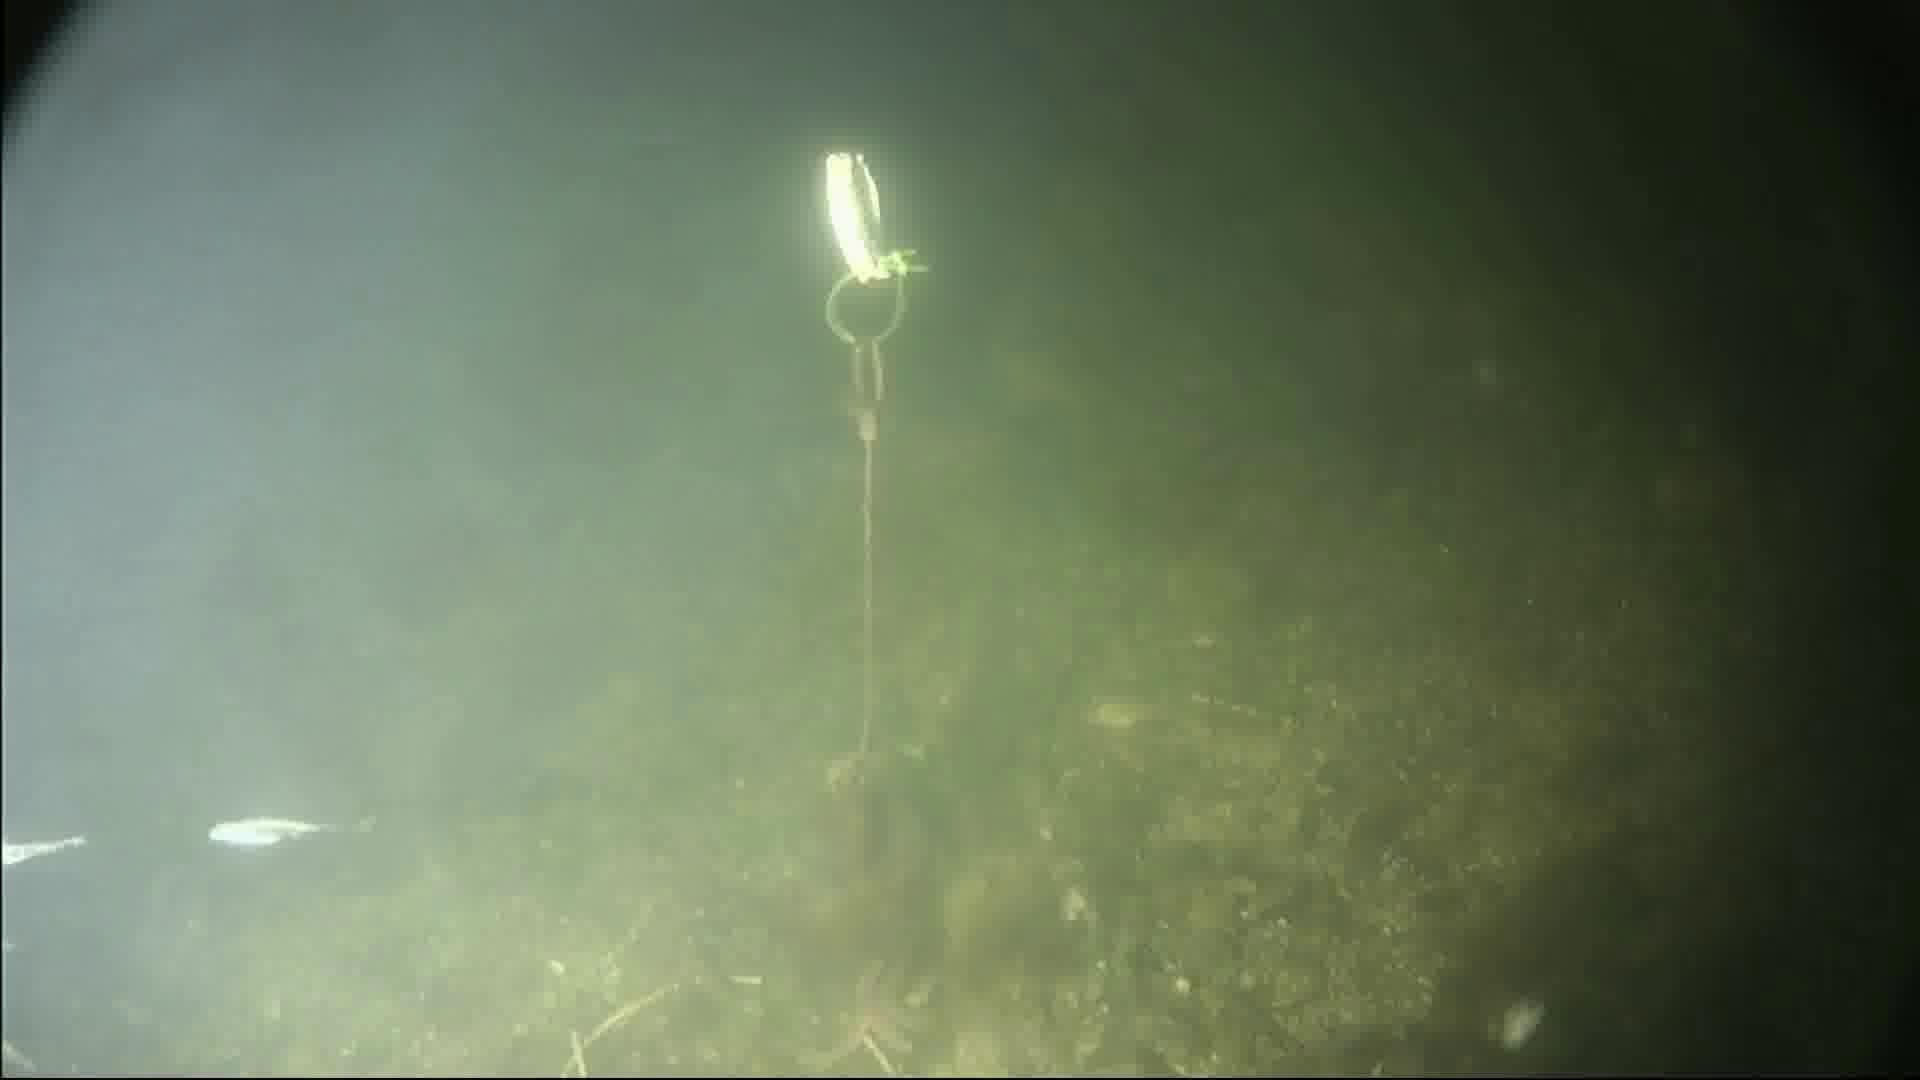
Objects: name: starfish
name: crab
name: small_fish